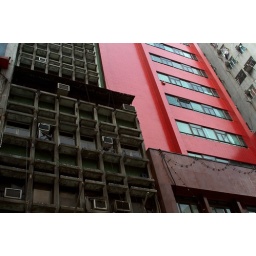
this pattern caught my eye. bright red building surrounded by drab and old buildings.